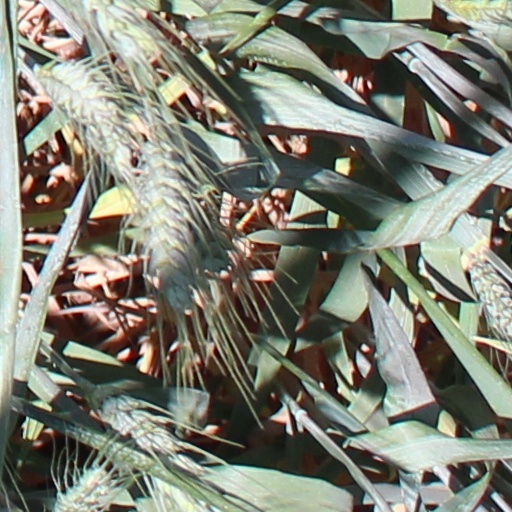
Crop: wheat